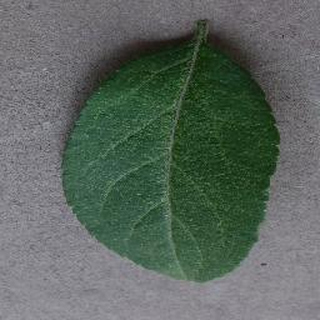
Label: healthy_apple